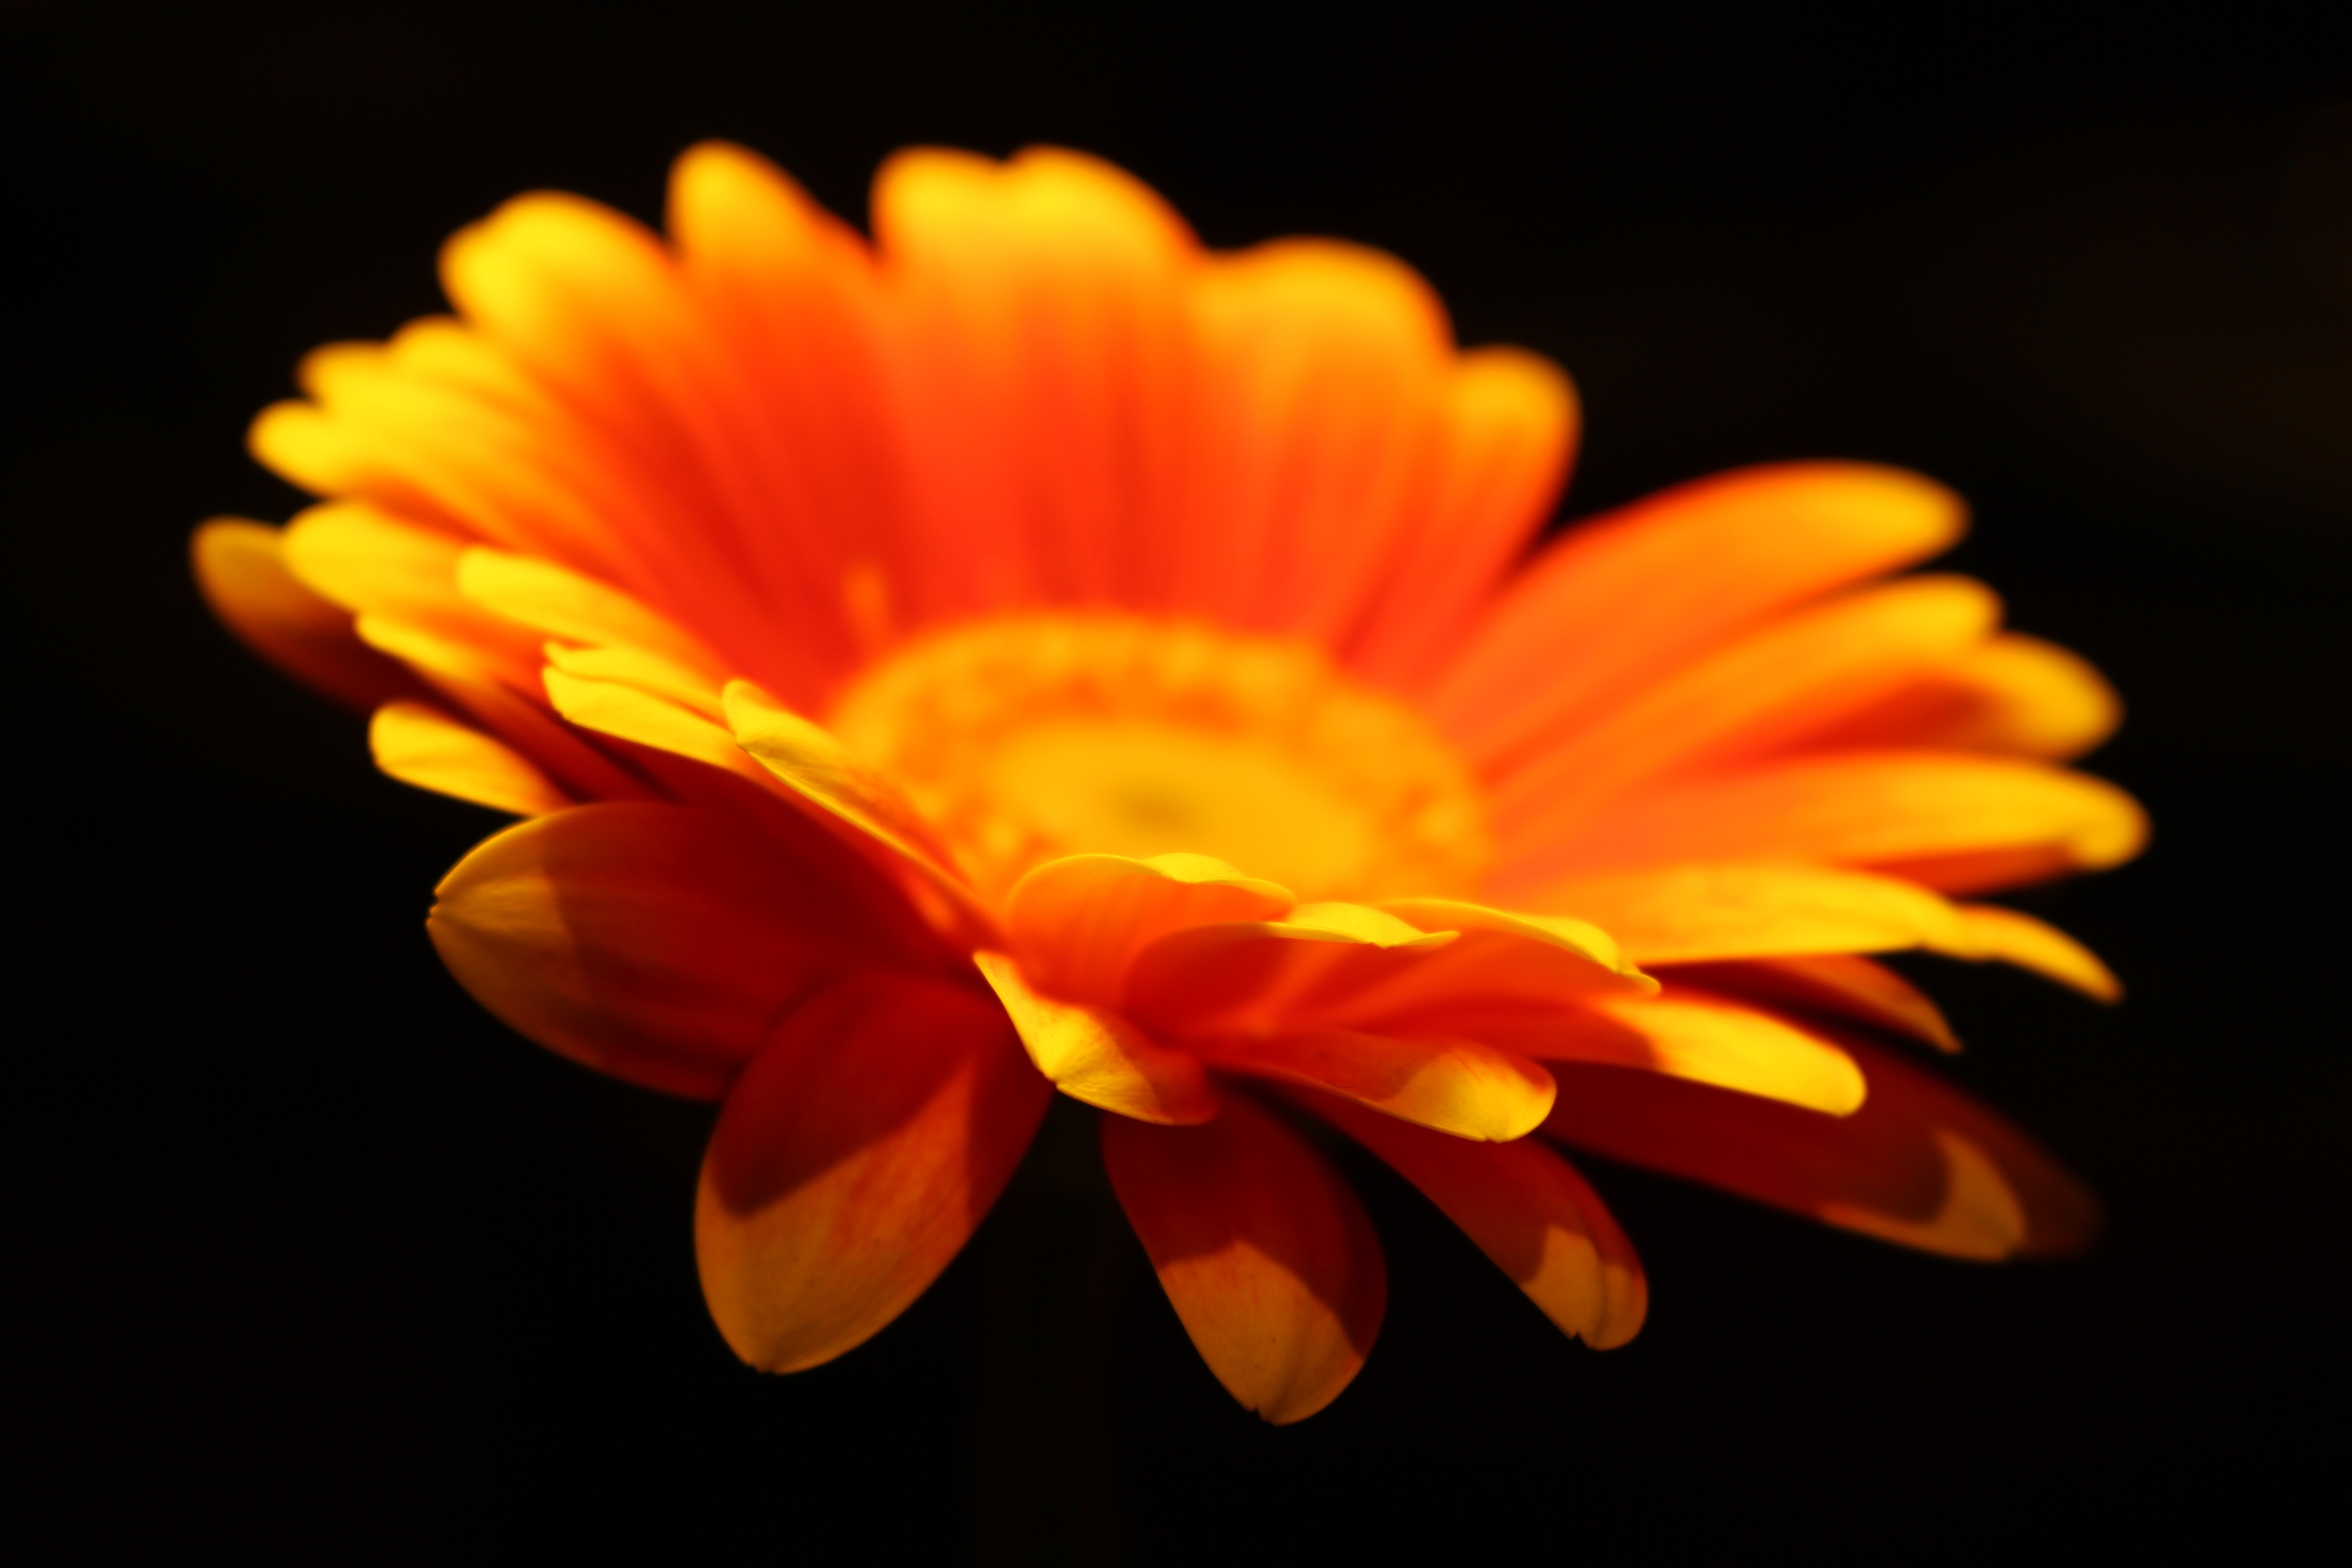
plant, flower, petal, daisy, orange, yellow, flora, close up, gerbera, depth of field, macro photography, flowering plant, daisy family, calendula, plant stem, land plant